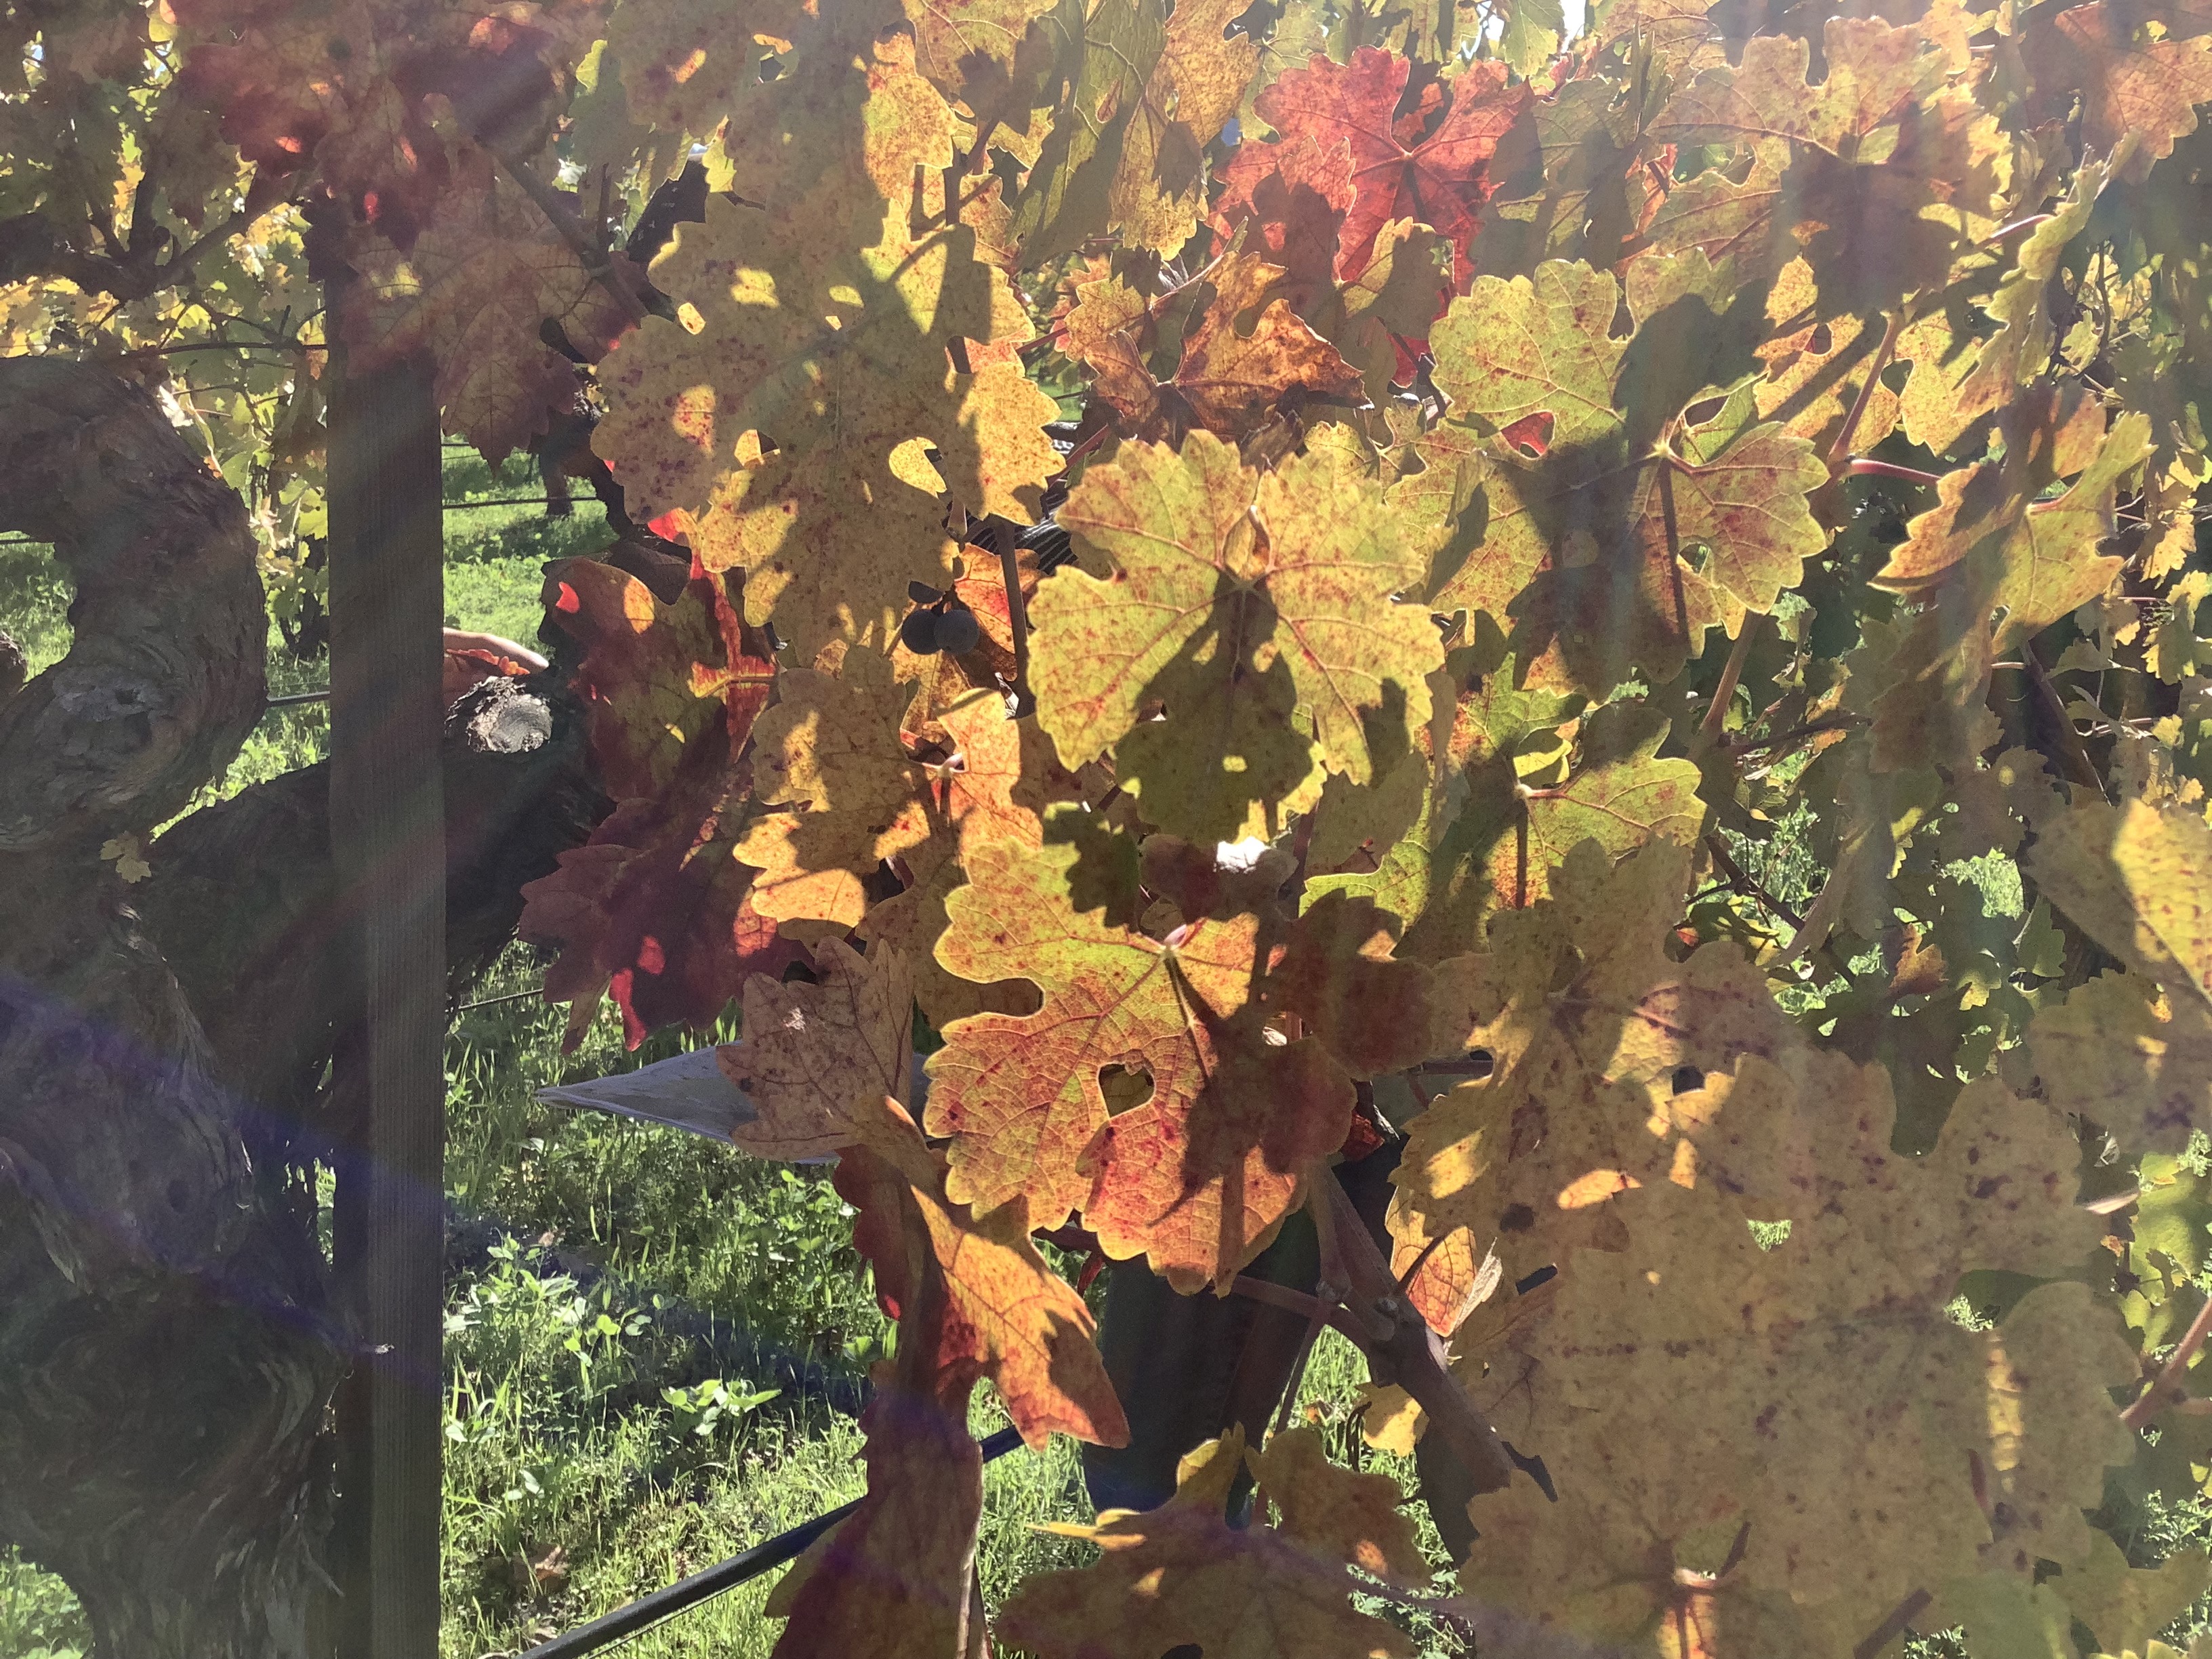
Label: Red Blotch